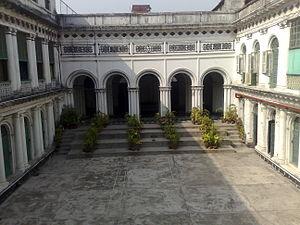
Thakurbari est un ancien palais résidentiel sis à Jorasanko, dans la partie septentrionale de Calcutta. Construit au XVIIIᵉ siècle il est aujourd’hui un musée à la mémoire de Rabindranath Tagore qui y naquit et y mourut en 1941. Depuis 1962 l’université ‘Rabindra Bharati’ y est établie.